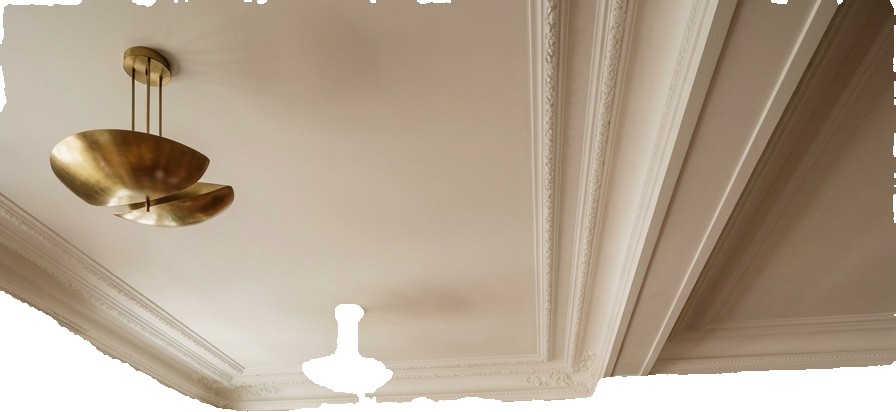
Surface category: ceiling